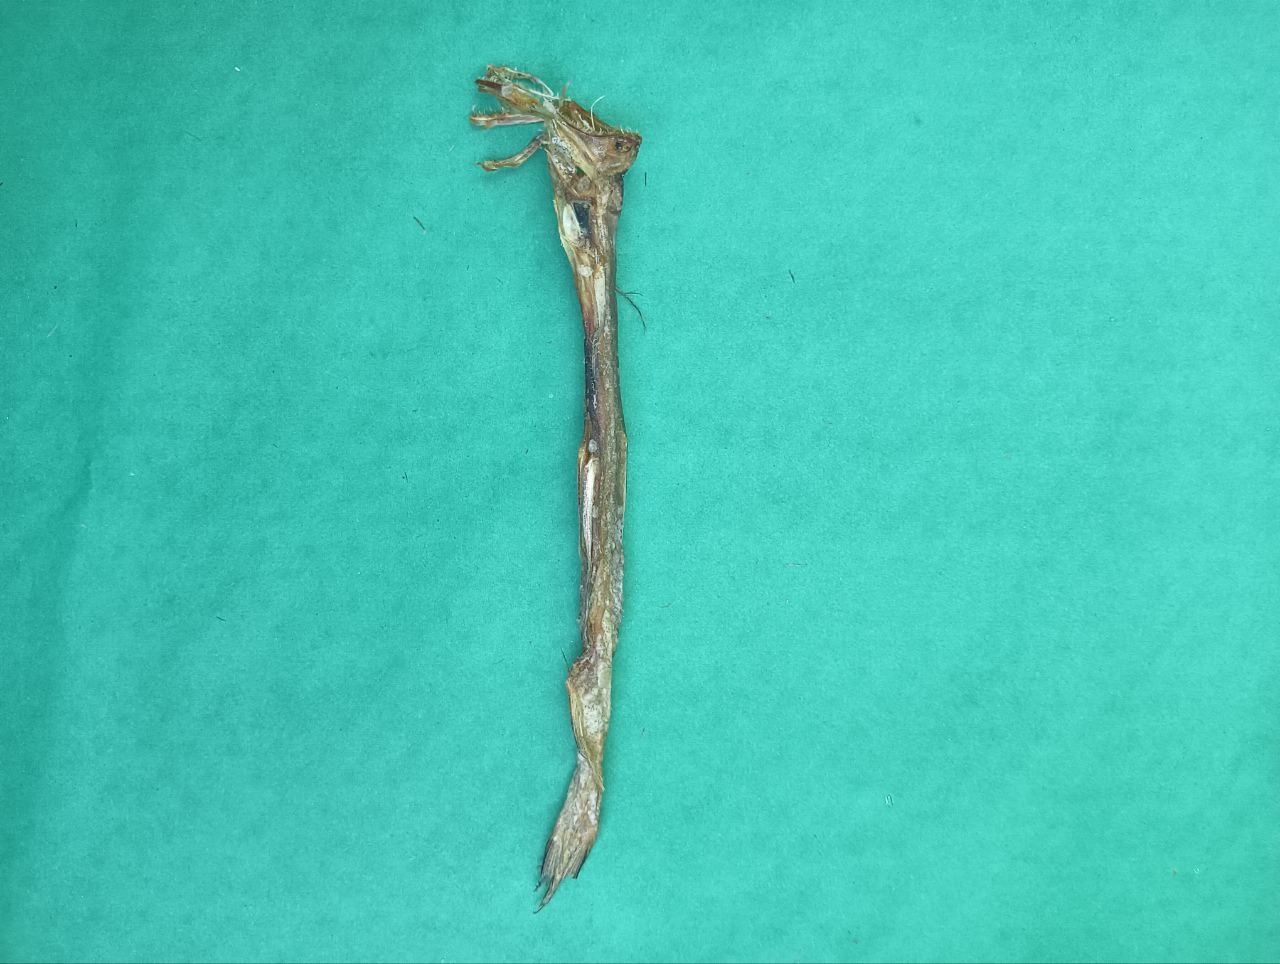
Species: Loitta